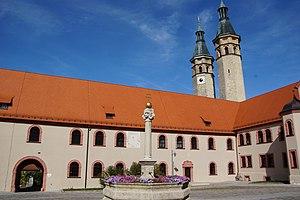
Le chartreuse de Prüll ou chartreuse de Ratisbonne est une ancienne chartreuse d'Allemagne située dans le quartier de Karthaus-Prüll à Ratisbonne. Jusqu'à la fin du Saint-Empire romain germanique en 1806, la chartreuse se trouvait à un kilomètre environ en dehors des murs de la ville impériale de Ratisbonne. Le nom du lieu, « Prüll », signifie « endroit marécageux ».